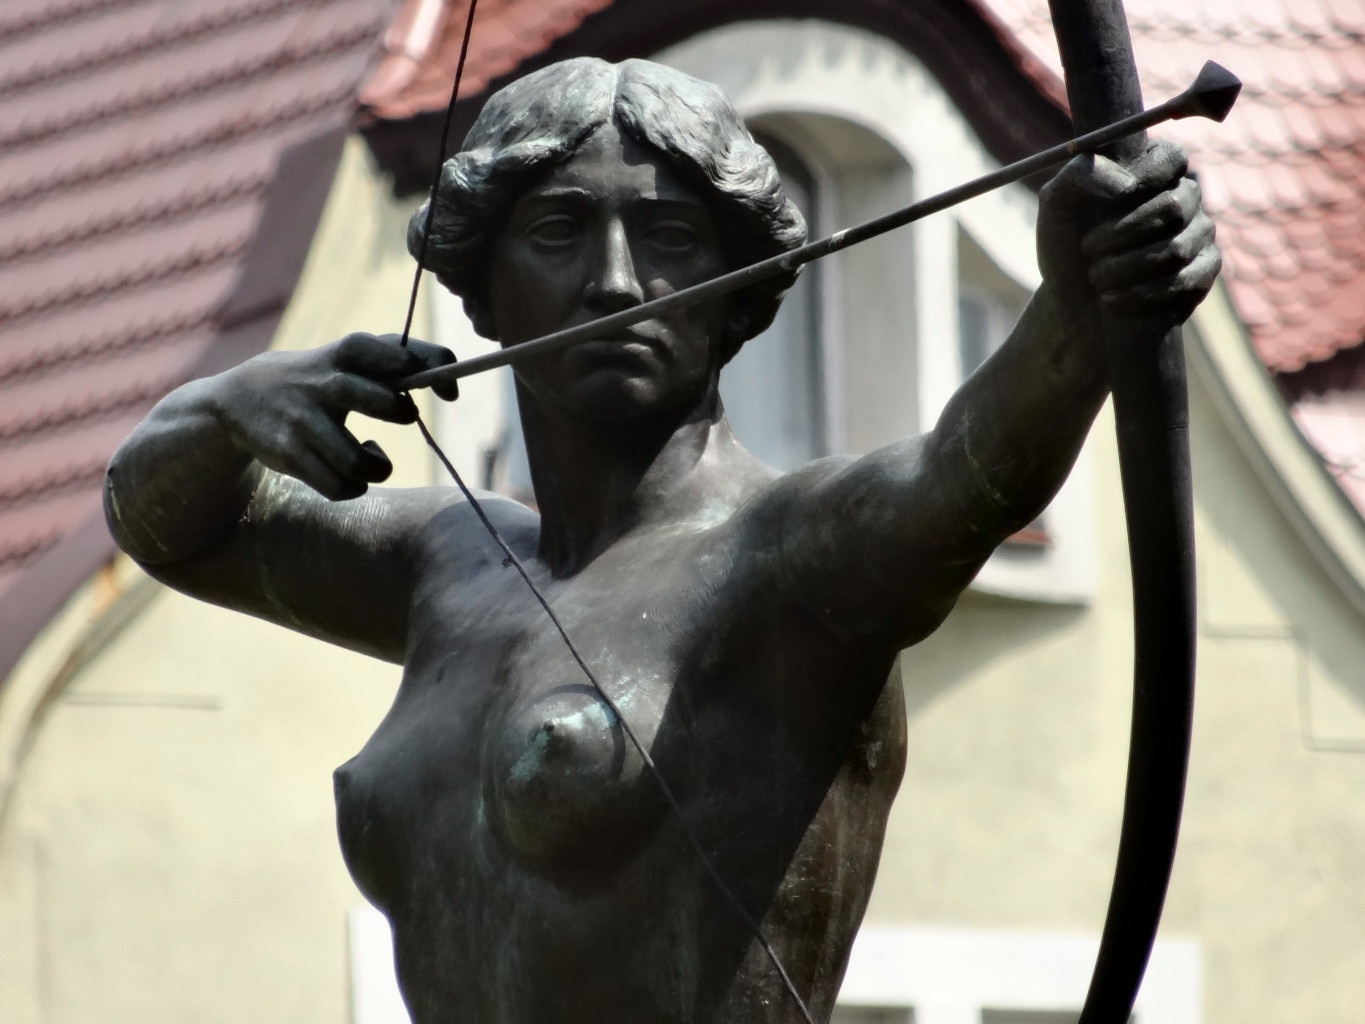
monument, statue, park, artwork, sculpture, art, figure, costume, archer, bow and arrow, bydgoszcz, luczniczka